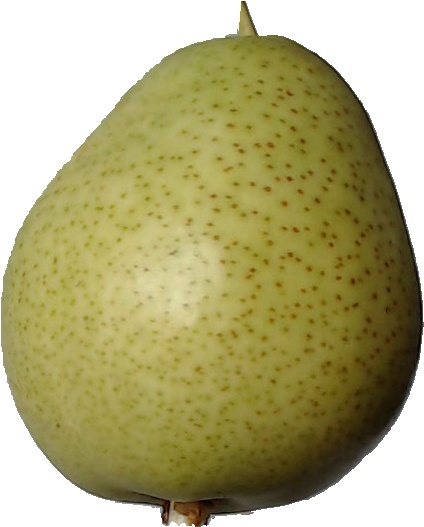
Label: pear_1